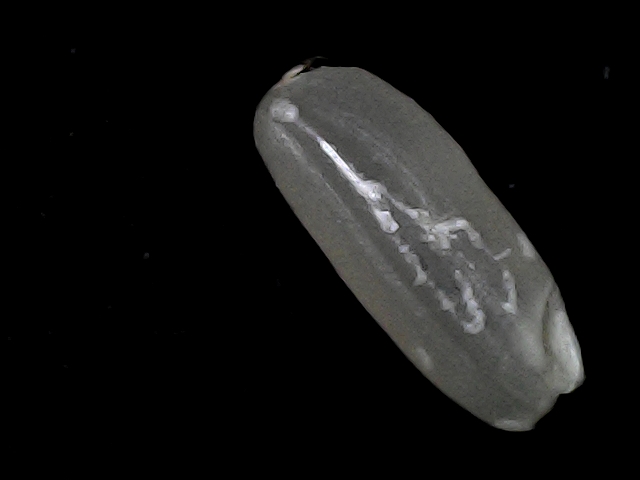
Rice variety: BD49